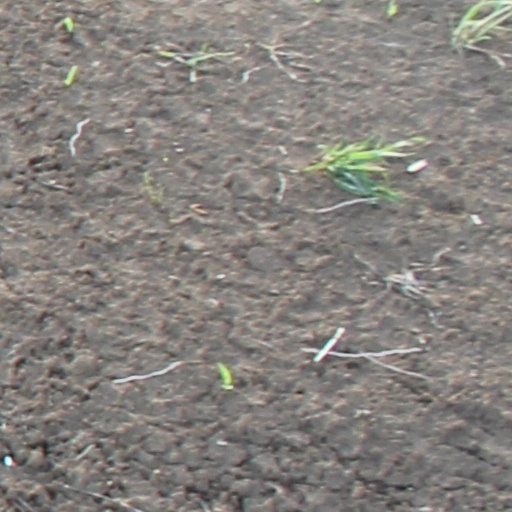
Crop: wheat